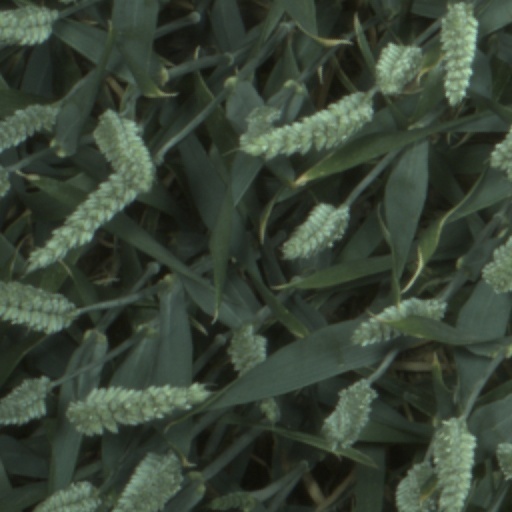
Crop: wheat